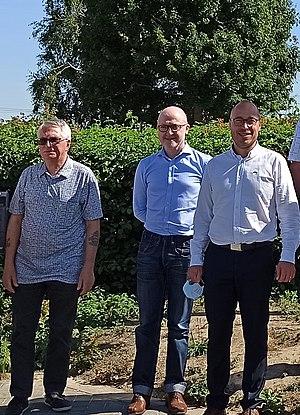
Michel Quiévy, maire de Mortagne-du-Nord et premier vice-président de la CAPH, Régis Roussel, maire d'Émerchicourt, et Aymeric Robin, maire de Raismes et président de la Communauté d'agglomération de la Porte du Hainaut (CAPH) en visite le 29 juillet 2020 à Émerchicourt Depicted people&#58
Raismes est une commune française située dans le département du Nord, en région Hauts-de-France.
Mortagne-du-Nord est une commune française située dans le département du Nord, en région Hauts-de-France.